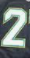
Number: 2